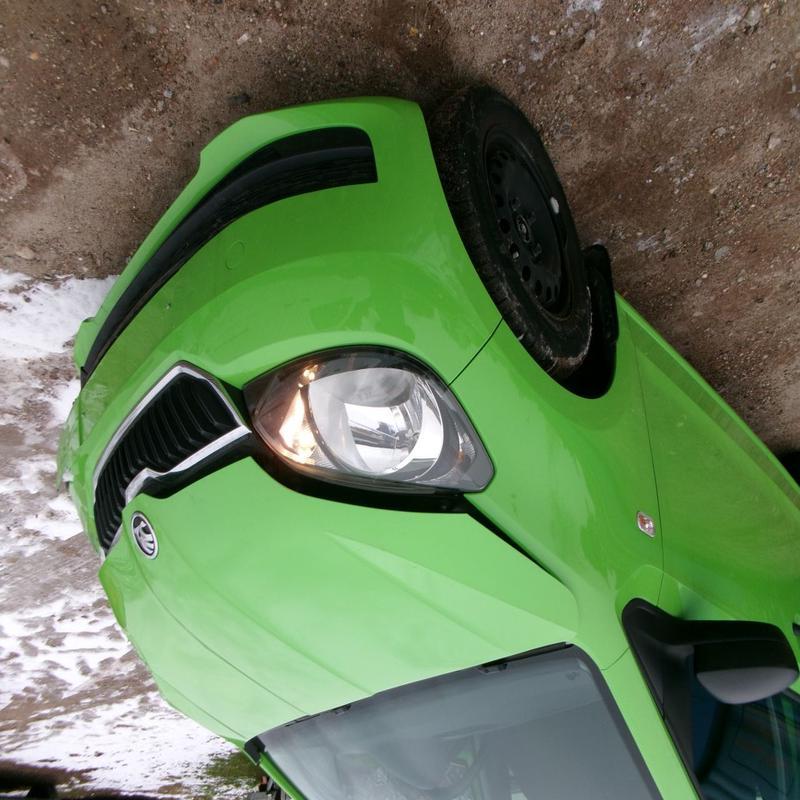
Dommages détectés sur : pare-choc avant, feu avant droit, capot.
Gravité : mineur